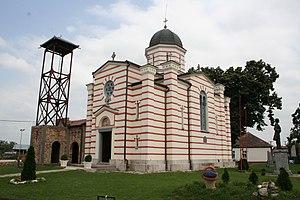
Salaš Noćajski est une localité de Serbie située dans la province autonome de Voïvodine et sur le territoire de la Ville de Sremska Mitrovica, district de Syrmie. Au recensement de 2011, elle comptait 1 751 habitants.